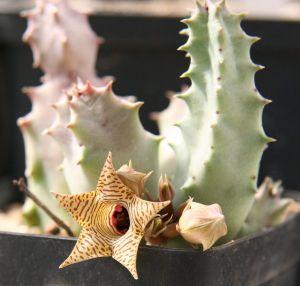
Huernia est un genre de plante de la famille des Apocynaceae originaire d'Afrique de l'Est.